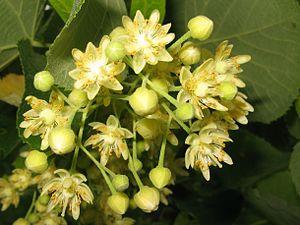
Tilia maximowicziana est un tilleul de taille moyenne, originaire du Japon.